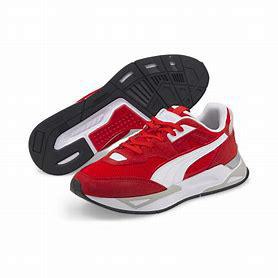
Brand: Puma
Model: Mirage Sport